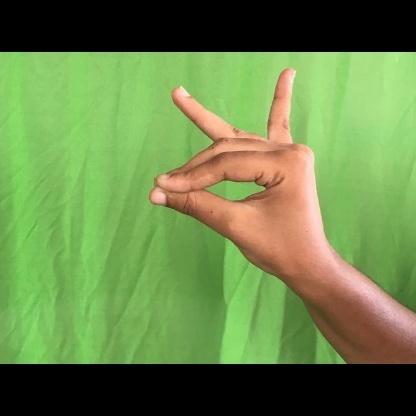
Mudra: Katakamukha